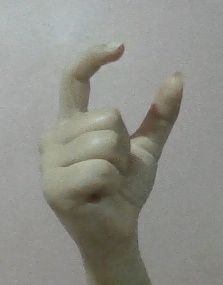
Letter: nun